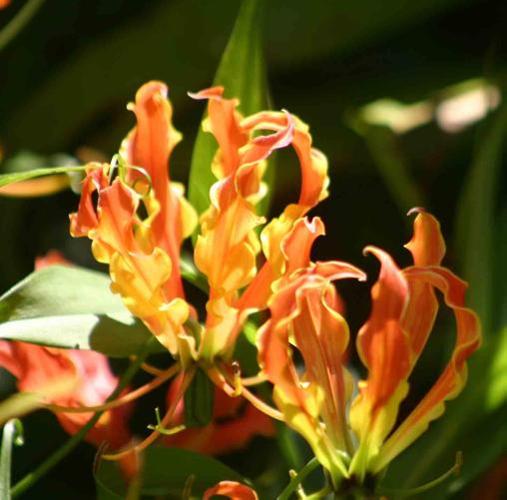
Label: fire lily